Jèrriais literature

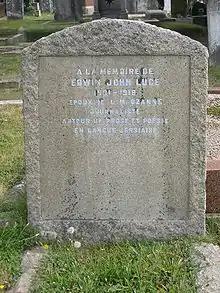
E.J. Luce's gravestone in St. Helier's Almorah cemetery describes him in French as ""auteur de prose et poësie en langue jersiaise"" ("author of prose and poetry in the Jersey language")

"Elie" (Edwin J. Luce 1881–1918) was editor of the French language newspaper "La Nouvelle Chronique de Jersey" and a poet who wrote topical poems for the newspaper. He was also active in promoting the development of drama in Jèrriais and organised performances, ultimately leading to the establishment of a Jèrriais section of the Jersey Eisteddfod in 1912. Unfortunately for the language, he died at a young age in the influenza pandemic of 1918. His brother, Philip W. Luce (1882–1966), also a journalist and poet (pen name "Ph'lippe d'la Golarde"), emigrated to Canada, but sent occasional writings back to Jersey.